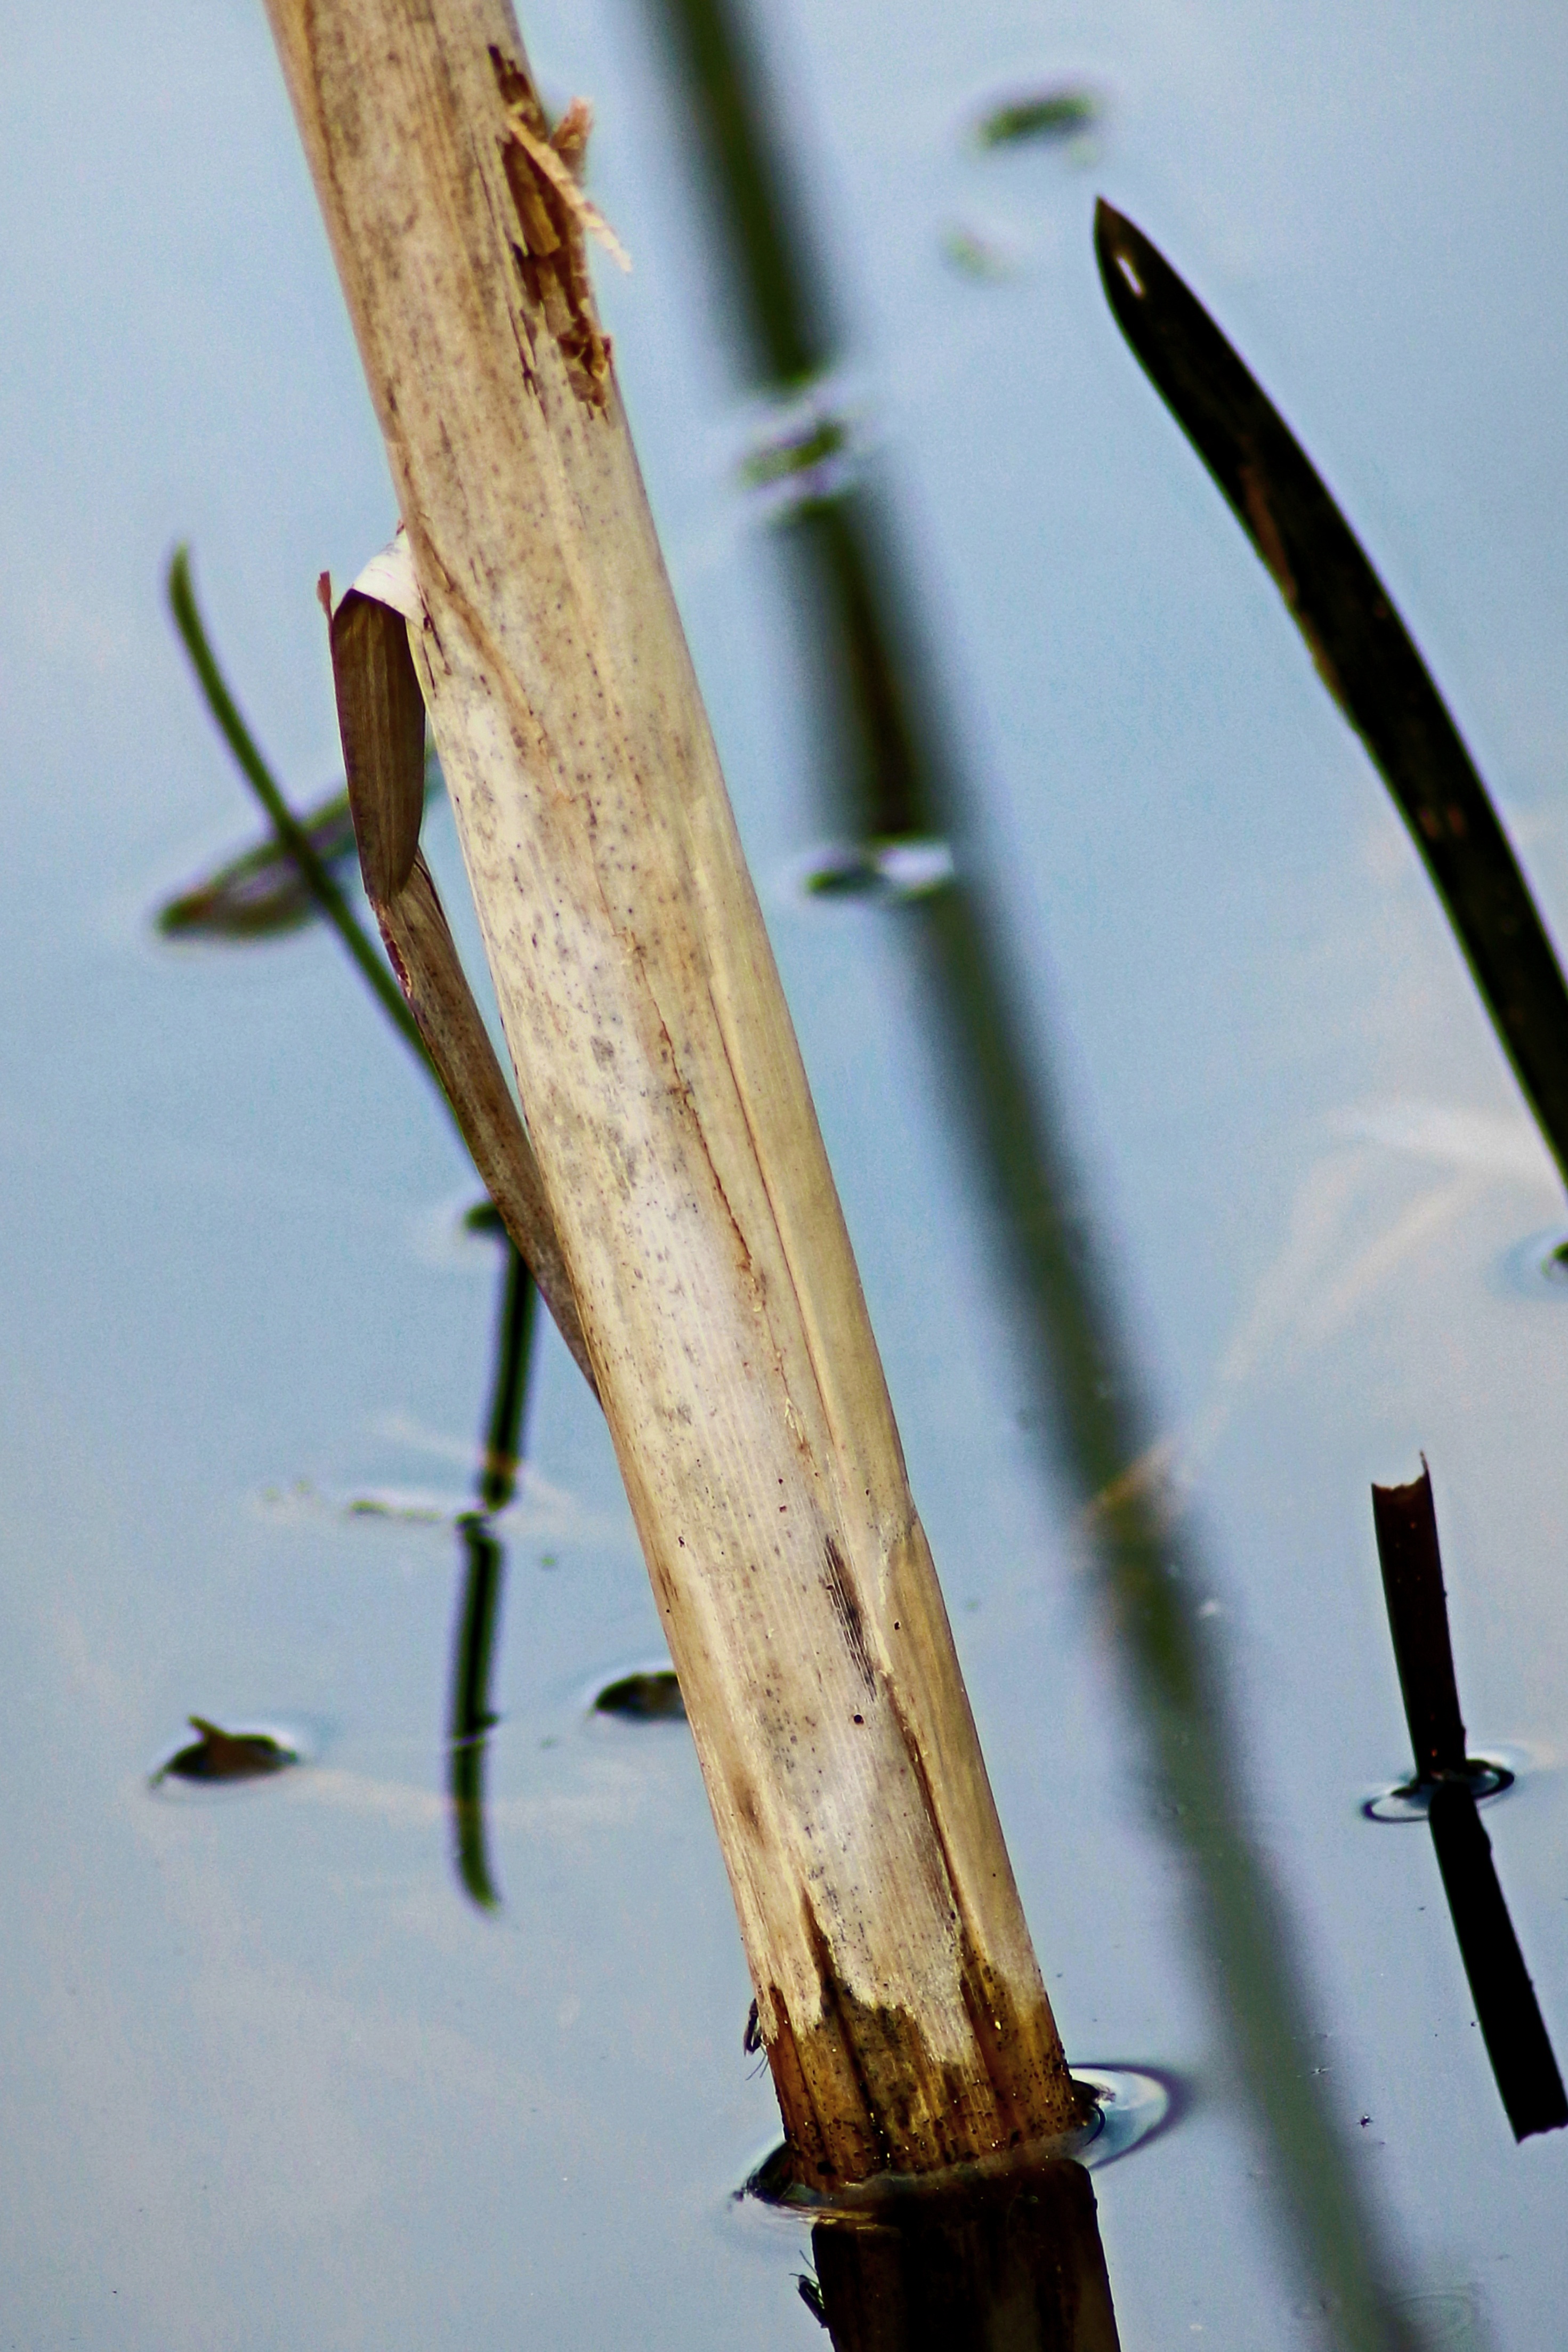
tree, water, nature, branch, wing, wood, leaf, flower, lake, pond, insect, fauna, twig, close up, bamboo, waters, macro photography, plant stem